Battle Beasts

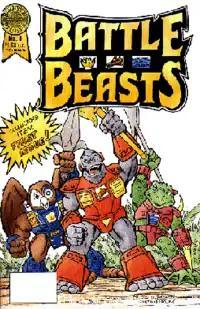
Blackthorne's "Battle Beasts" #1.

Starting with the second series of figures in America, a 23" x 30" poster was available via mail order featuring drawings of all the Battle Beasts as well as their names.